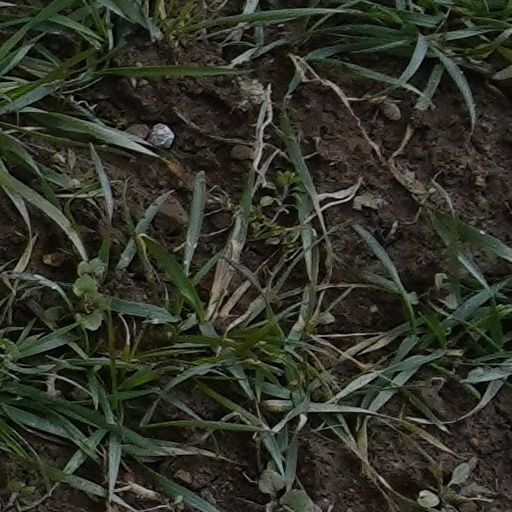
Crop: wheat